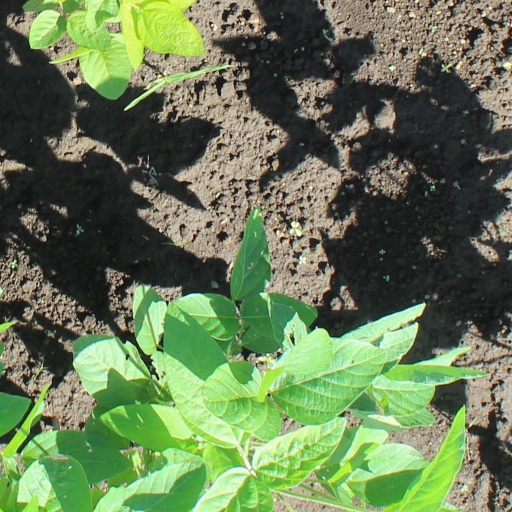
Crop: soybean